Broadbeach, Queensland

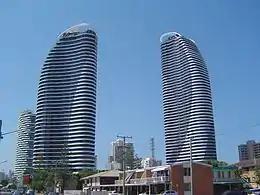
The Oracle, 2013

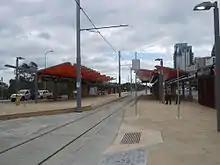
Broadbeach South Station, located on the corner of Gold Coast Highway and Hooker Boulevard provides bus and tram connections.

The Broadbeach stretch was originally coastal forest. This gradually became sandy plains because of sand mining in the early 20th century. Development in the area today mostly incorporates low rise structures, consisting of single bedroom houses and apartment blocks. Much of the suburb consists of canal waterways, including Lake Intrepid that are linked to the Nerang River. The suburb contains a major road intersection between Nerang - Broadbeach Road and the Gold Coast Highway.